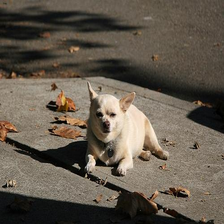
Species: dog
Breed: chihuahua